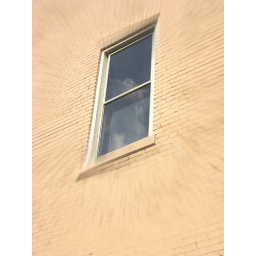
The view inside a window on M Street reflects the clouds in the sky above - Washington, DC